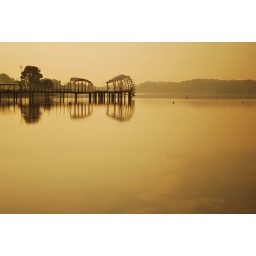
lines in mirror lake